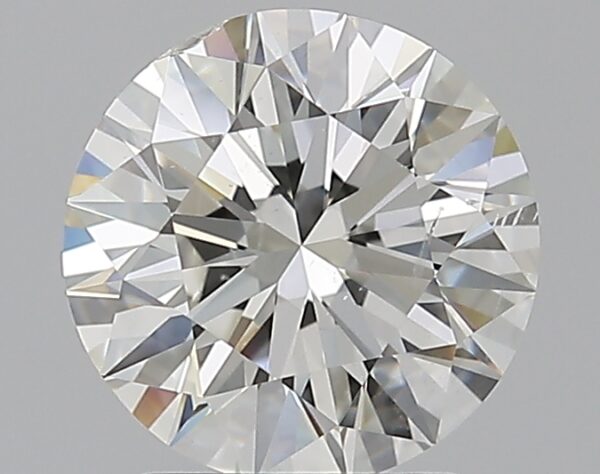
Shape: round
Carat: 2
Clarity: SI1
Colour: G
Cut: EX
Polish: EX
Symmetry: EX
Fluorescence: N
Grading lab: GIA
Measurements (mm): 8.06 x 8.11 x 5.04